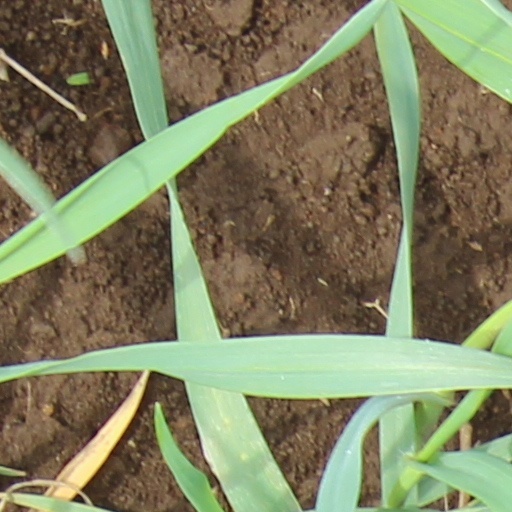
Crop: wheat